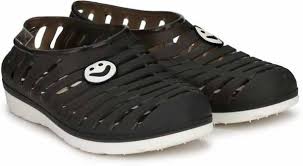
Label: Clog